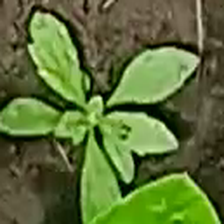
Weed species: Lamber_Quarter_plant(Chenopodium )